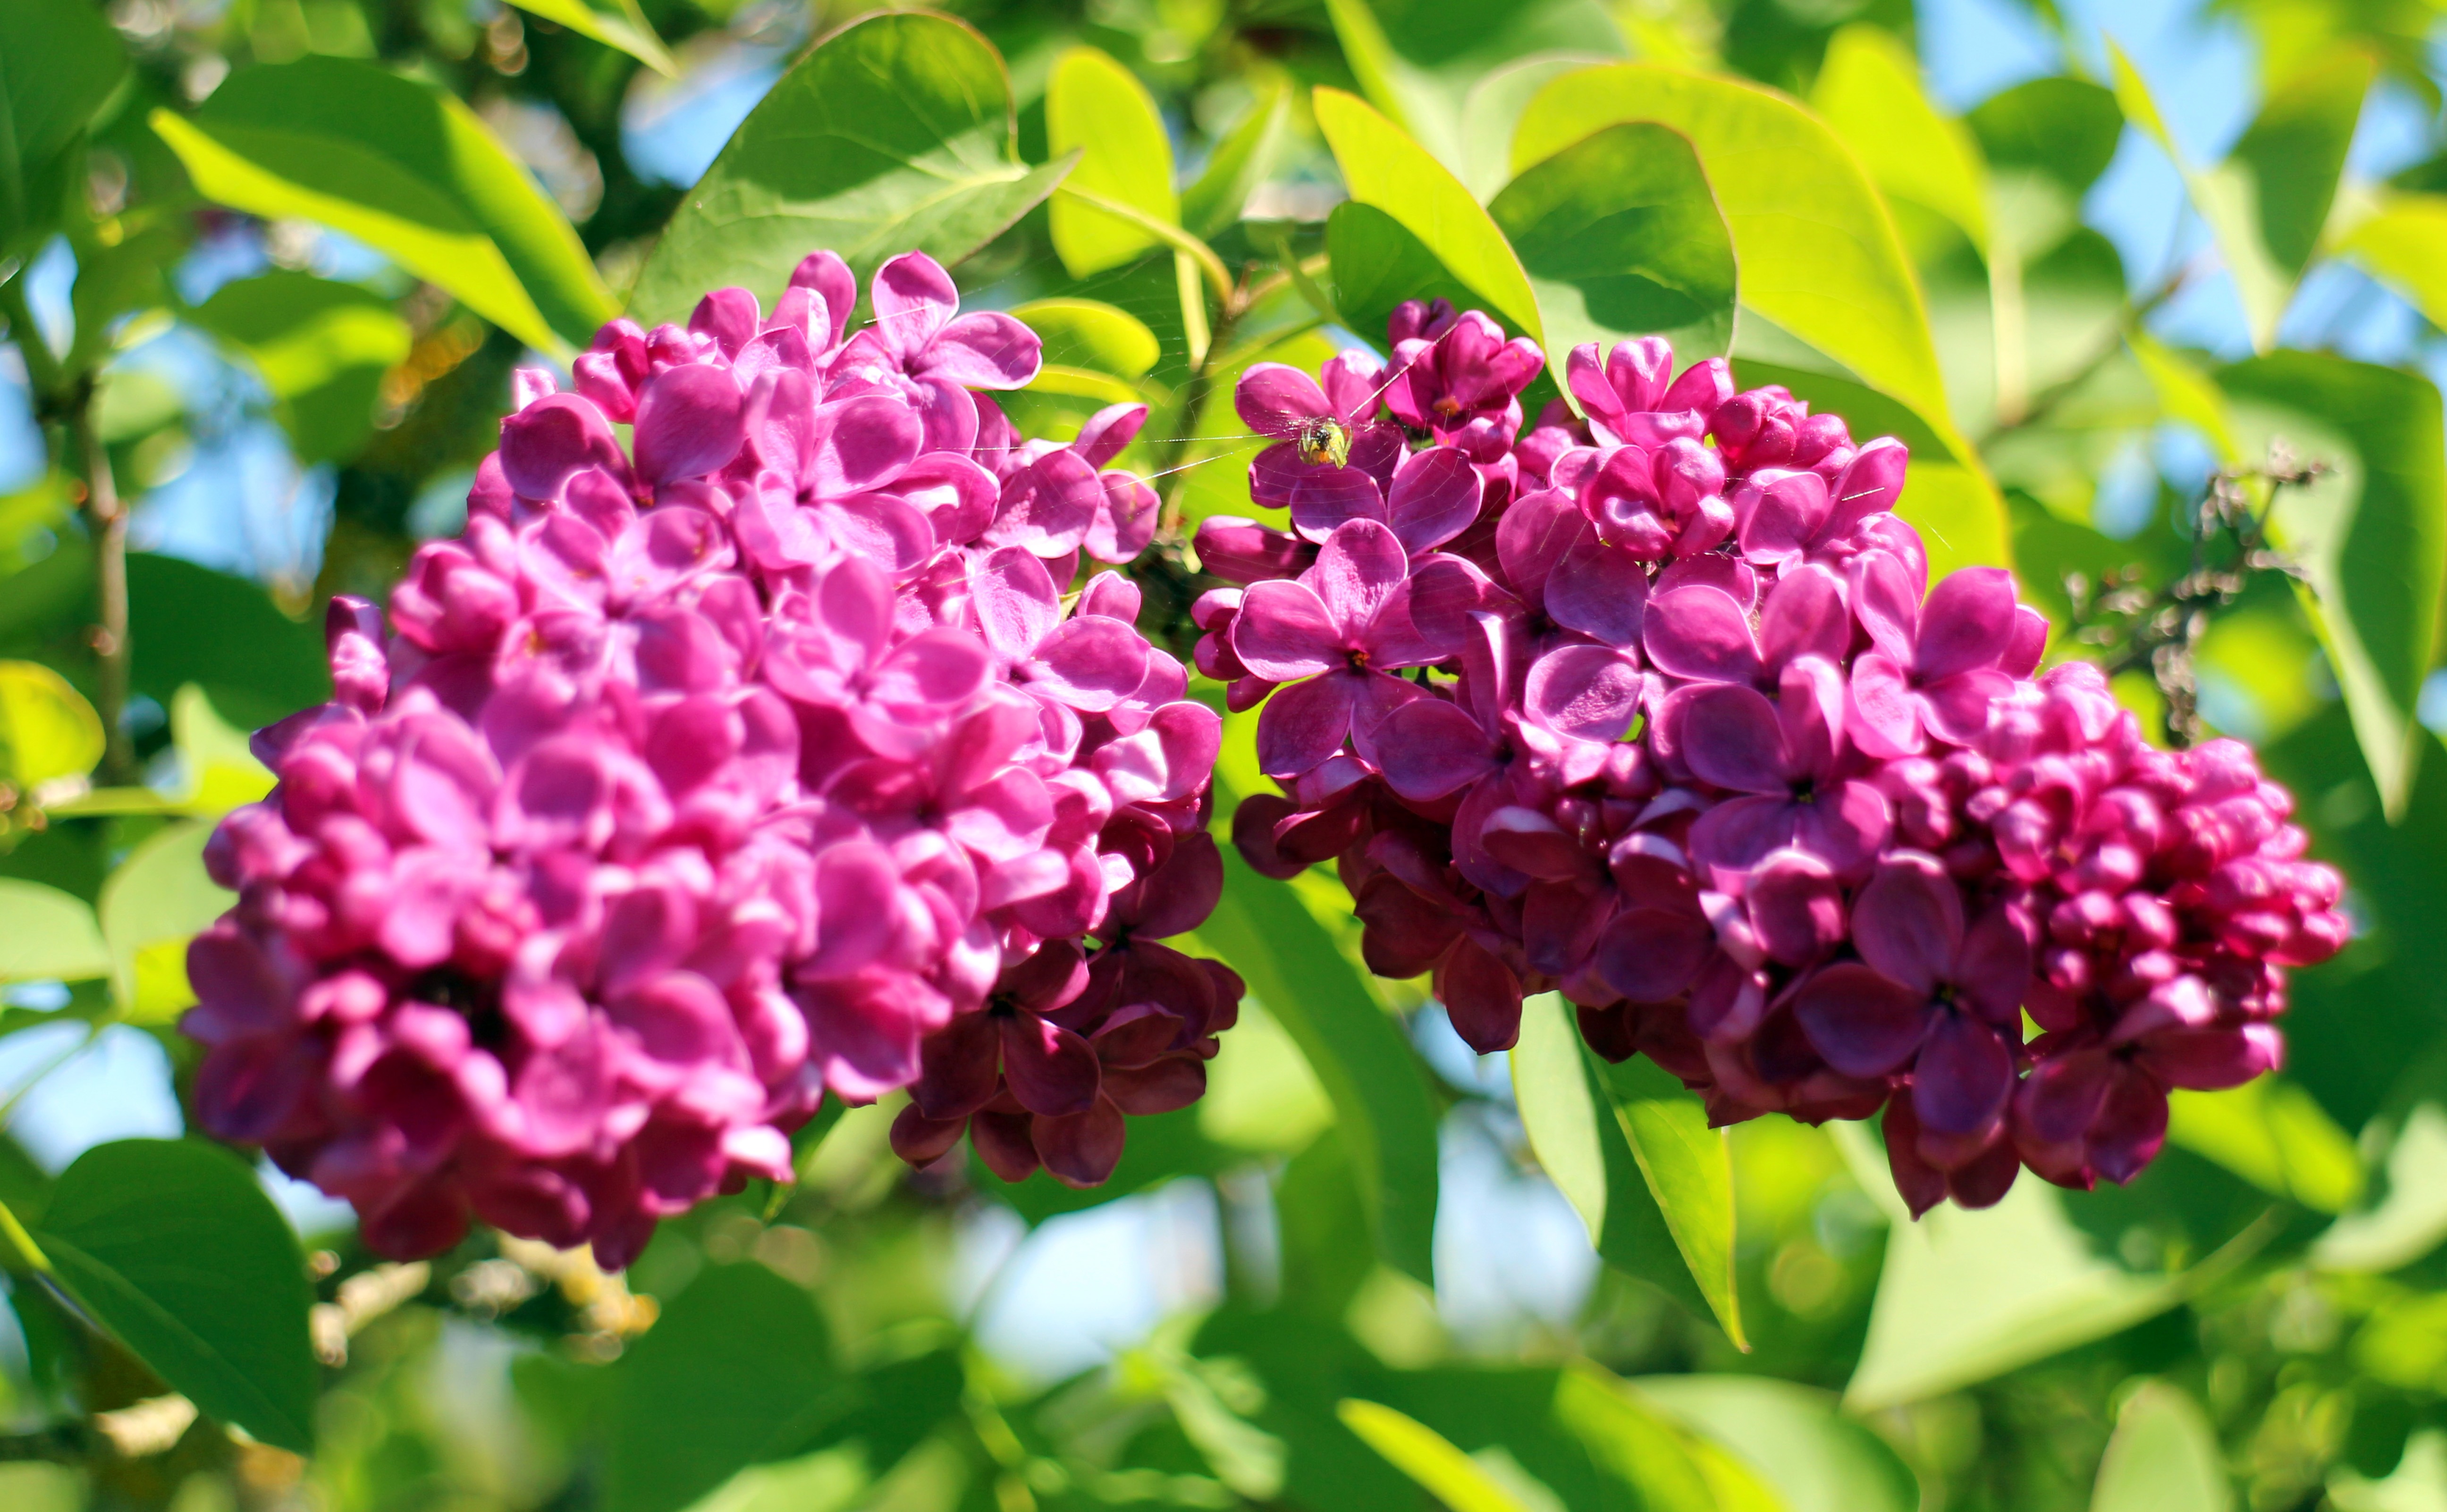
nature, blossom, plant, flower, petal, bloom, insect, botany, garden, close, flora, hydrangea, wildflower, flowers, shrub, lilac, ornamental shrub, macro photography, flowering plant, oleaceae, decorative bush, annual plant, land plant